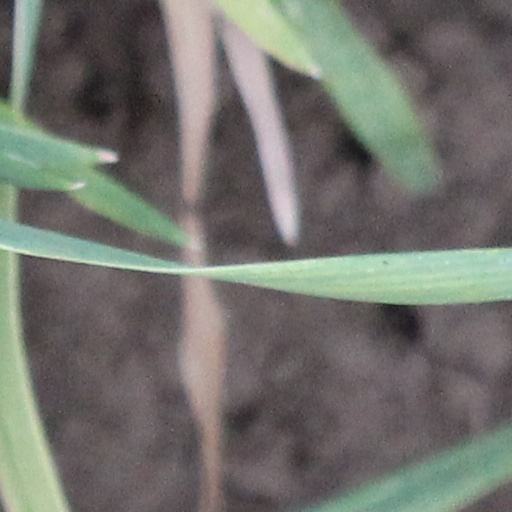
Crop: wheat